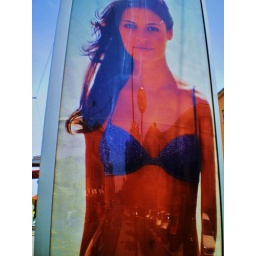
Portugal - two in one - sun and blue sky